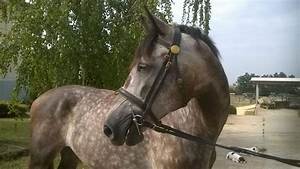
Label: cavallo